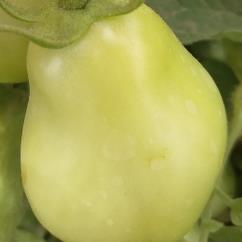
Crop: Tomato
Condition: healthy-fruit